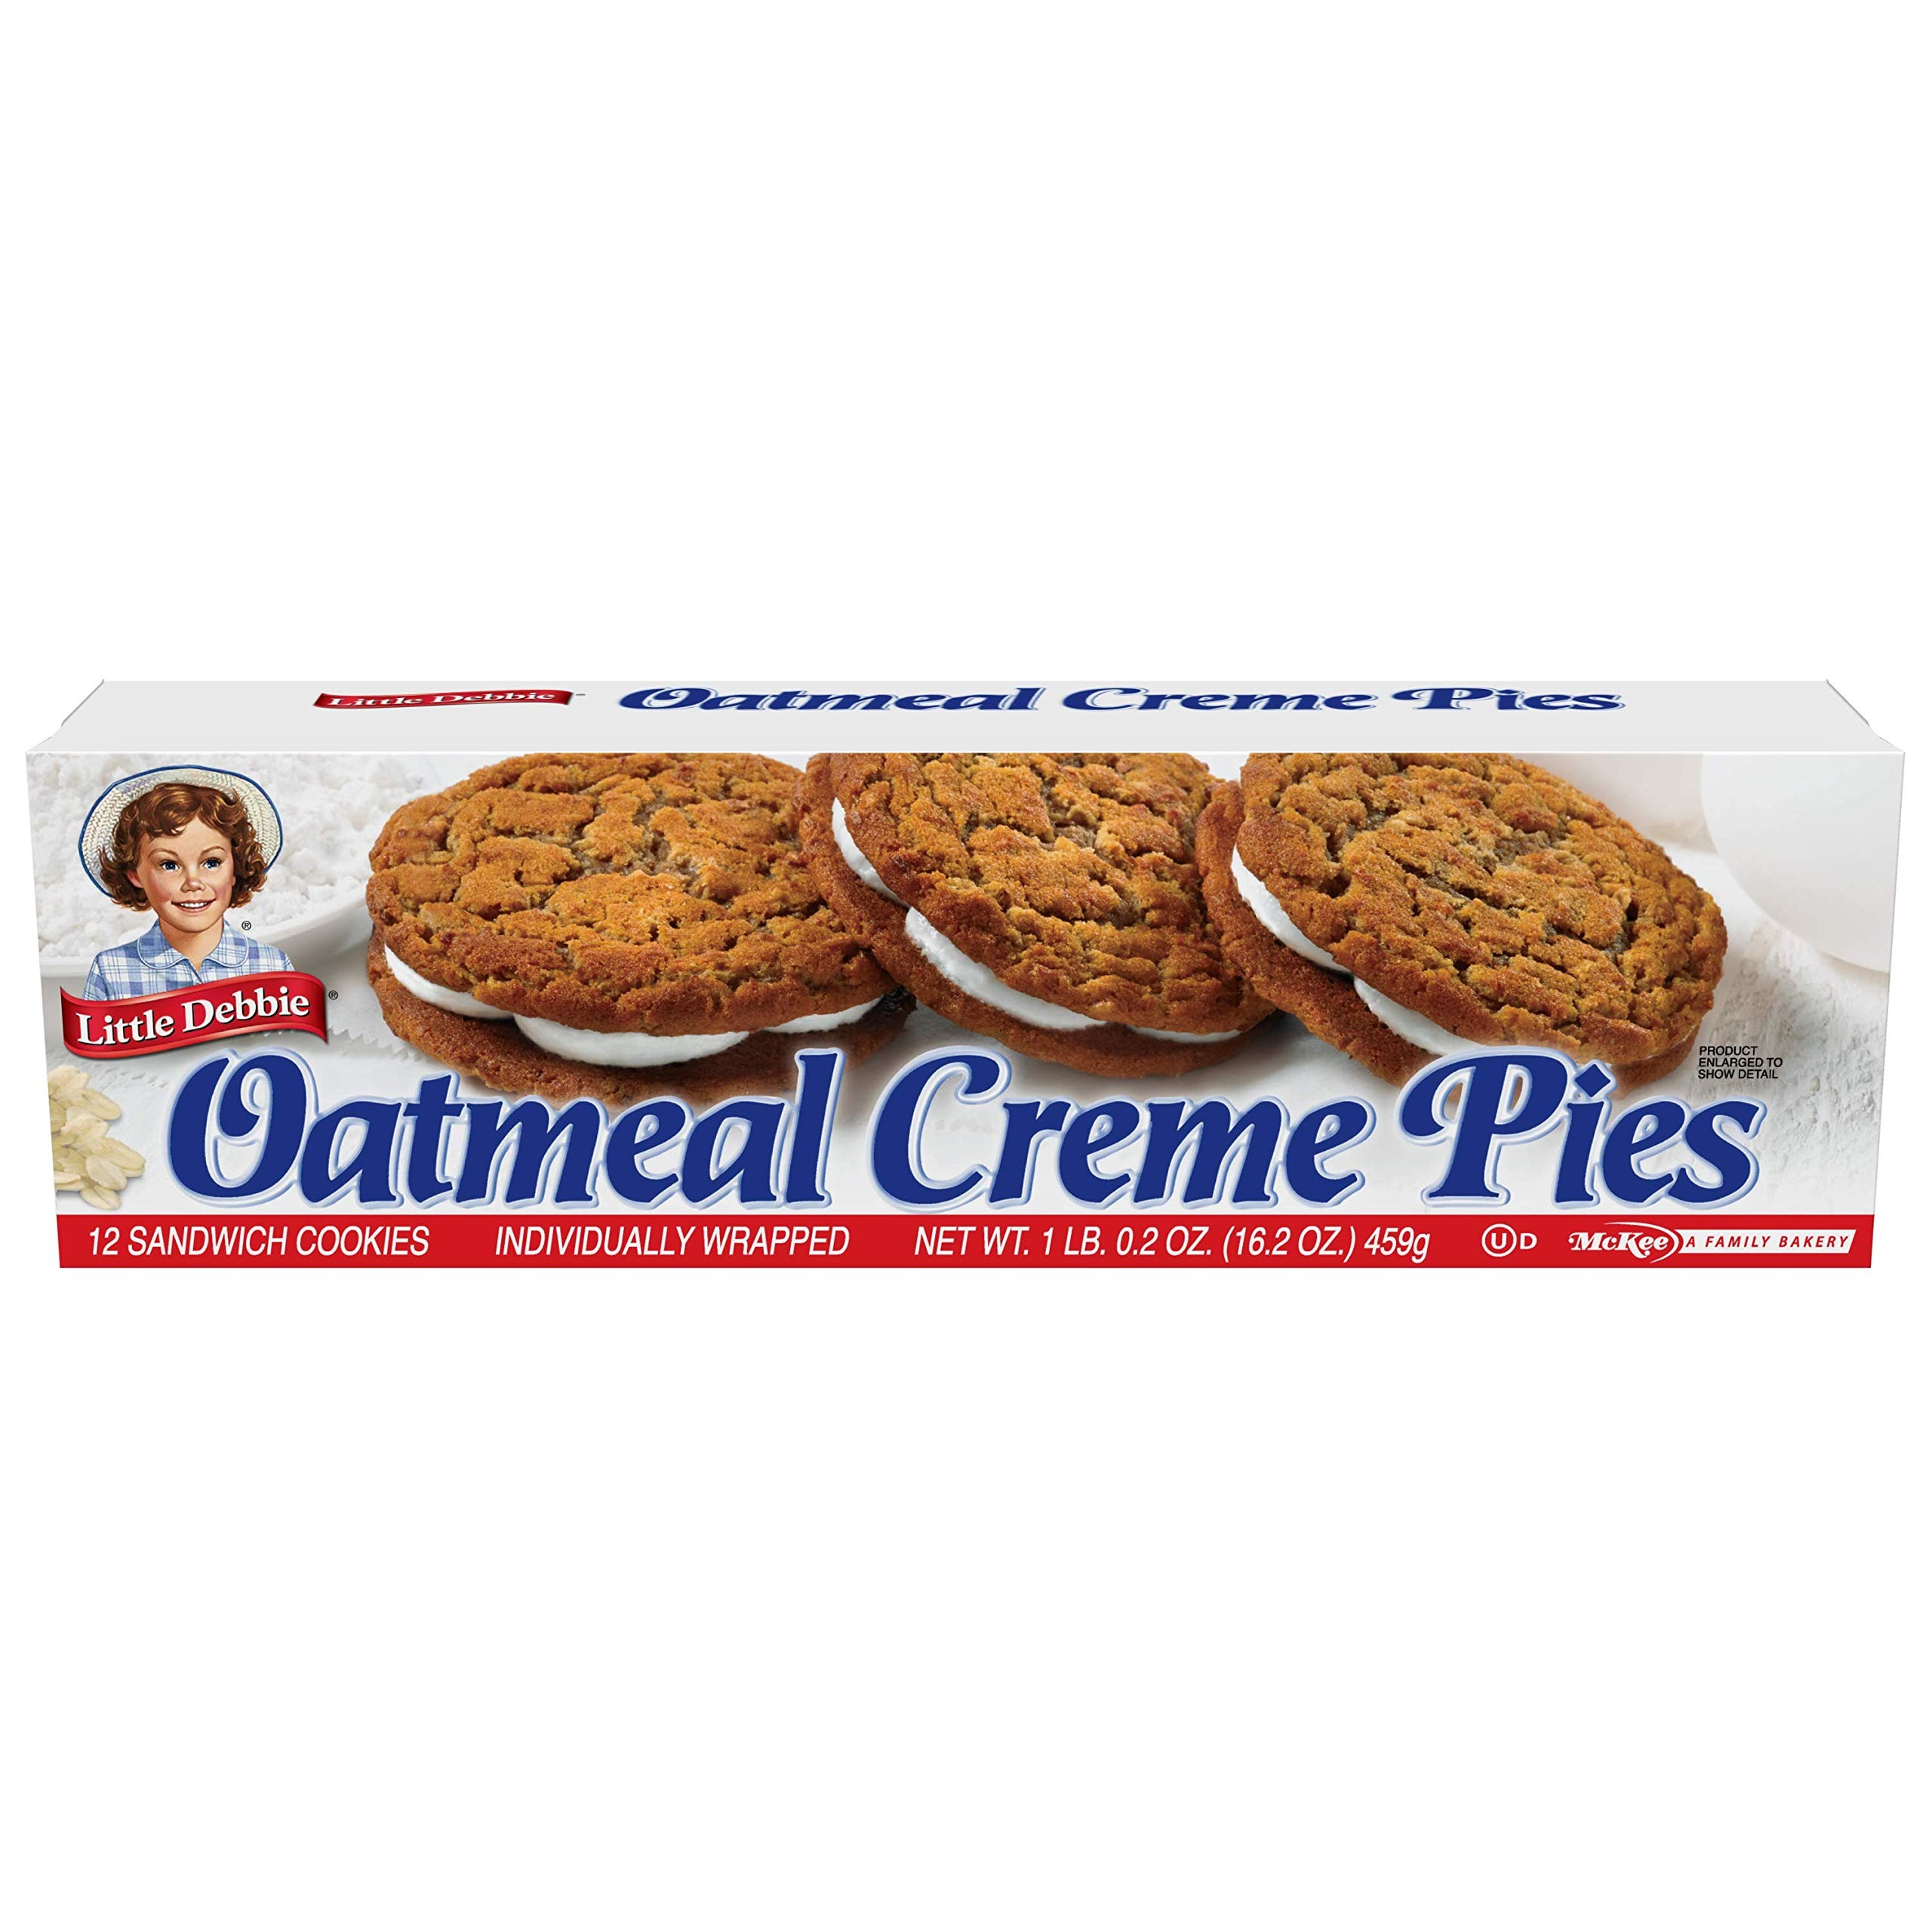
Item Name: Little Debbie Oatmeal Creme Pies 12 Count Box (2 Boxes) 16.2 OZ
Bullet Point 1: 24 count Delicious Original Oatmeal Creme Pie
Bullet Point 2: Low in calories per serving
Bullet Point 3: Delicious Creme filling and moist chewy texture
Bullet Point 4: Contains naturally occuring vitamins and minerals
Bullet Point 5: Low in Saturated Fat per serving
Product Description: Each Oatmeal Creme Pie is made with two soft oatmeal cookies and a layer of creme filling in between. The very first snack baked under the Little Debbie brand in 1960. Individually wrapped 12 to a carton. 2 cartons per order
Value: 33.6
Unit: Ounce

Price: 9.215